Raoul Walsh

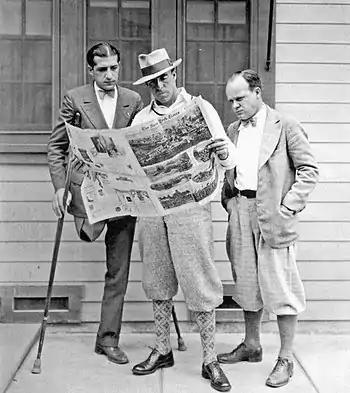
Stallings (left) and Walsh (center), c. 1926

In "Sadie Thompson" (1928), starring Gloria Swanson as a prostitute seeking a new life in Samoa, Walsh starred as Swanson's boyfriend in his first acting role since 1915; he also directed the film. He was then hired to direct and star in "In Old Arizona", a film about O. Henry's character the Cisco Kid. While on location for that film Walsh was in a car crash when a jackrabbit jumped through the windshield as he was driving through the desert; he lost his right eye as a result. He gave up the part and never acted again. Warner Baxter won an Oscar for the role Walsh was originally slated to play. Walsh would wear an eyepatch for the rest of his life.